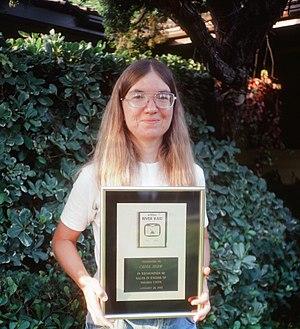
Carol Shaw, née en 1955 à Palo Alto, est une ingénieure et développeuse informatique américaine. Elle est considérée comme une des premières conceptrices de jeux vidéo.